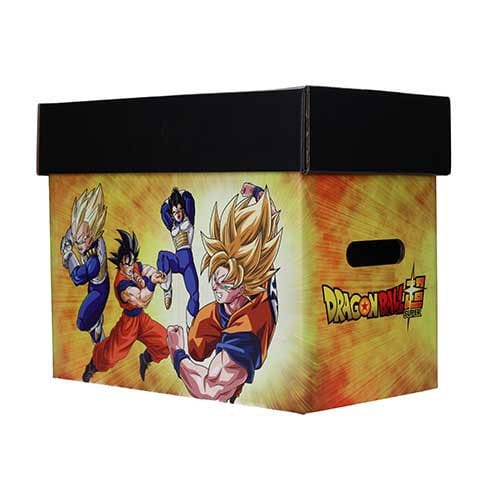
Dragon Ball Super Storage Box Characters 40 x 21 x 30 cm P057984
Brand: HEO
- High-quality and extra thick storage box to protect comics - Dimensions: 40 x 21 x 30 cm Produttore: SD Toys Peso: 880 gr. GTIN: 8435450259920
Category: Arts & Entertainment > Hobbies & Creative Arts > Collectibles > Comic Books